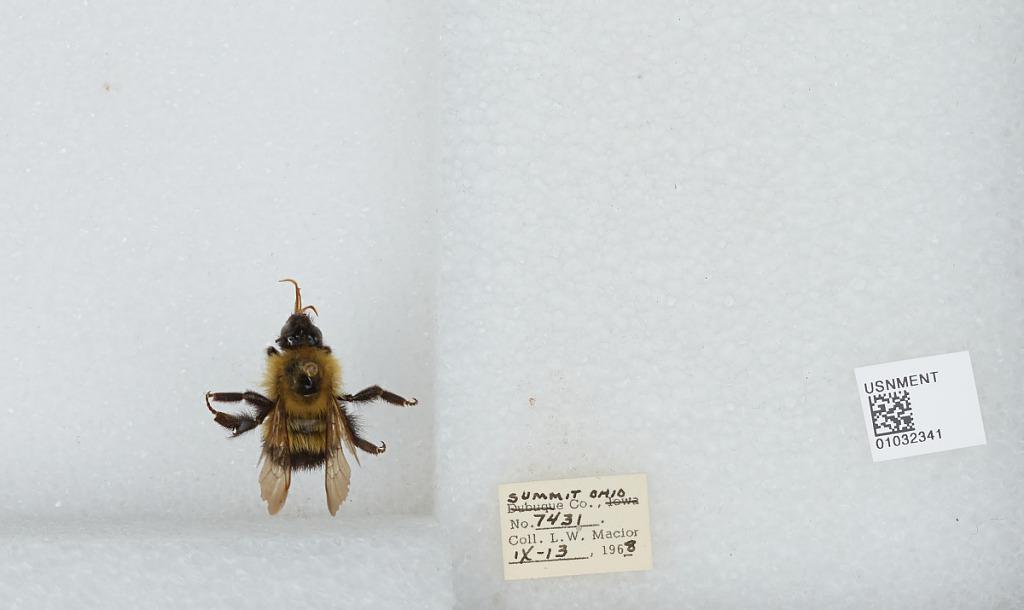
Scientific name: Bombus (Pyrobombus) vagans vagans Smith
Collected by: L. Macior
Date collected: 1968-9-13
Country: United States
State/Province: Ohio
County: Summit
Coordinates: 41.0917, -81.5594